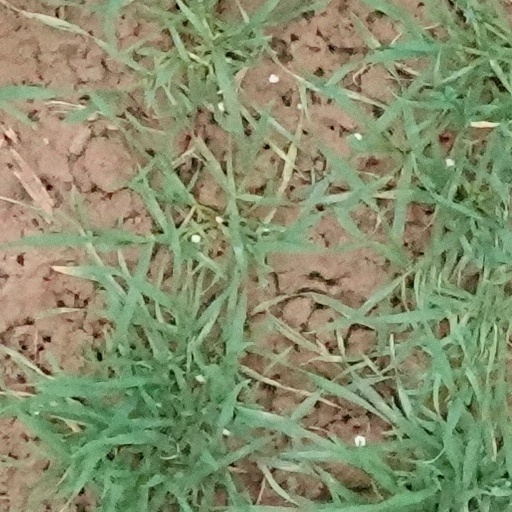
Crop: wheat